C. Farris Bryant

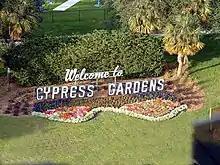
Cypress Gardens, Florida

C. Farris Bryant took the oath of office on January 3, 1961. In his inaugural address, Governor Bryant called for unity in the state and an end to political factionalism in the Florida Legislature. He said the people of Florida should expect his term of office to be an administration of the highest standards in its work, morality, and achievements. Bryant called for improvement in education, the hiring of the most qualified people for state positions, cleaning out corruption in the State Road Department, reapportionment, more efficient tax collection, and a minimum level of dignified subsistence for all Floridians. Alluding to how he would handle integration, Bryant insisted that his administration would not interfere in issues “best left in the hands of local officials,” and he would “oppose with vigor any efforts by the federal government to usurp the proper and lawful prerogatives of the state.”